Maureen Cleave

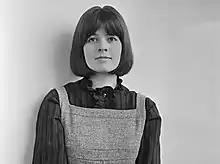
Cleave, 1964

Maureen Diana Cleave (20 October 1934 – 6 November 2021) was a British journalist. She worked for the London "Evening Standard" from 1958 conducting interviews with many prominent musicians of the era, including Bob Dylan and John Lennon. Over 50 years, she continued to interview people in all walks of life, in the "Standard", the "Telegraph Magazine", "Observer Magazine", "Saga" magazine, "Intelligent Life" magazine, and elsewhere.